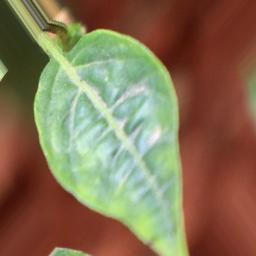
Label: mites_and_trips